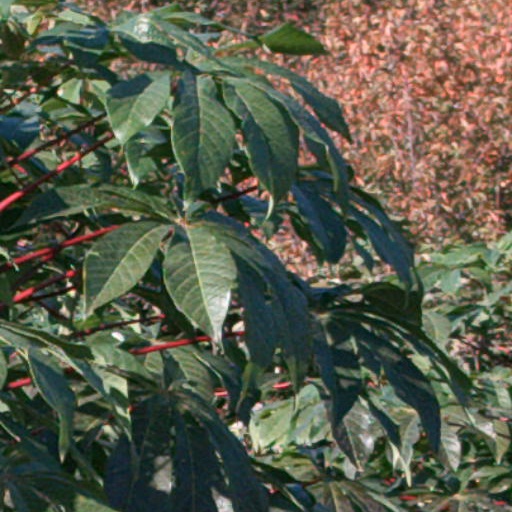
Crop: cassava